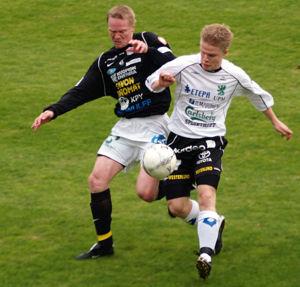
Mikko Innanen est un footballeur finlandais, né le 8 septembre 1982 à Tampere. Il évolue comme attaquant.